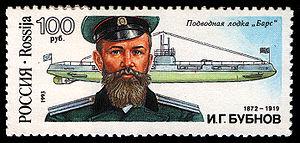
Ivan Grigorievitch Boubnov, ingénieur naval de la marine militaire russe, est le principal concepteur des premiers sous-marins russes. Il inaugura la chaire de construction navale à l'institut polytechnique de Saint-Pétersbourg en 1904, et en 1911, développa une méthode de résidus pondérés pour résoudre les problèmes de déformation d'une plaque encastrée.